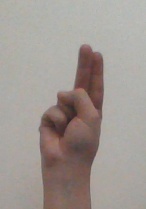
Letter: taa